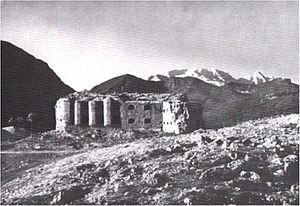
Le fort Tre Sassi est une forteresse et un musée situé sur la route du Col de Valparola, faisant partie de la commune de Cortina d'Ampezzo dans la province de Belluno, dans les Alpes Dolomites australes de la région de la Vénétie en Italie du Nord.